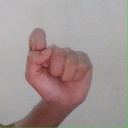
अक्षर: घ